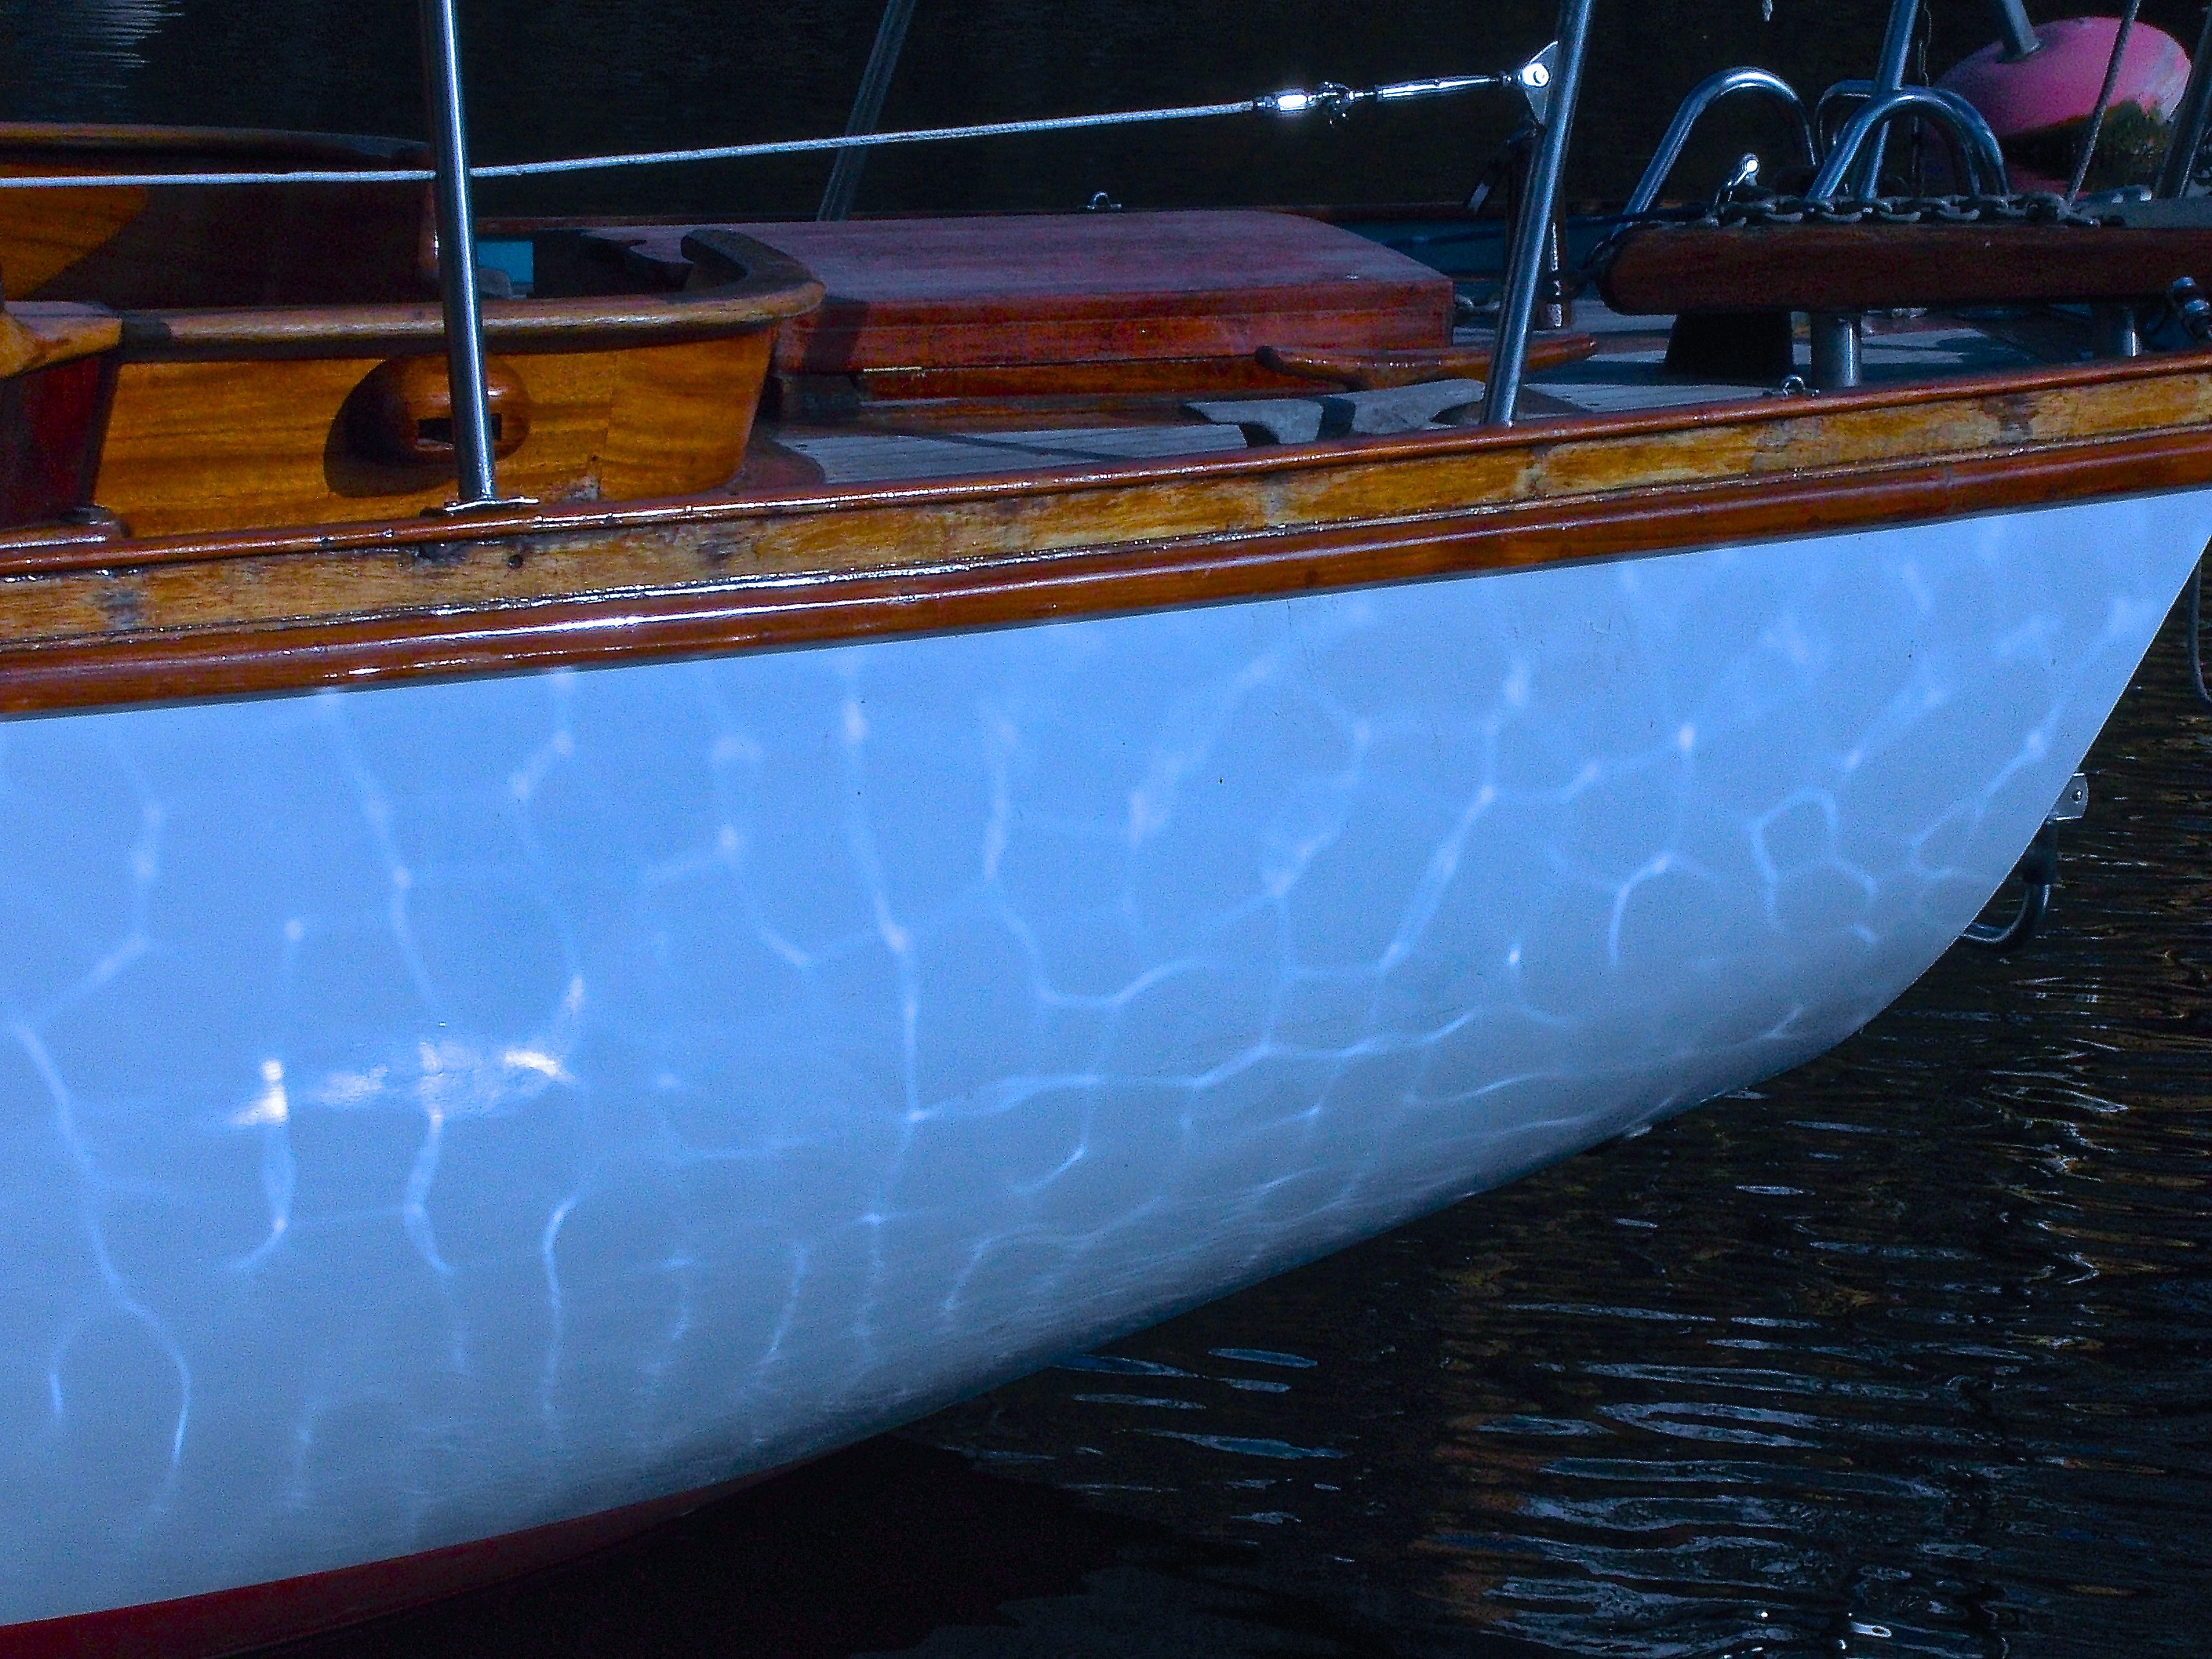
boat, reflection, vehicle, sailboat, watercraft, dinghy, watercraft rowing, keel